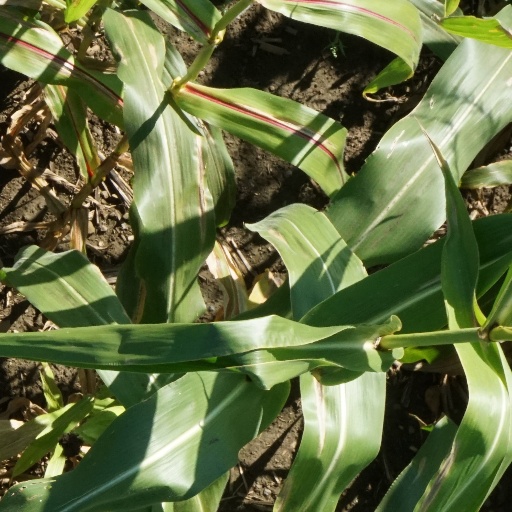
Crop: maize; corn